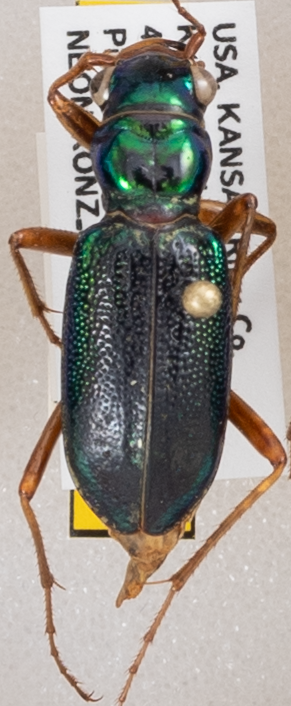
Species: Tetracha virginica
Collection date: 2020-07-27
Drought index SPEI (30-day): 0.684
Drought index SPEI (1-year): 0.88
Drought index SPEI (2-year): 2.09